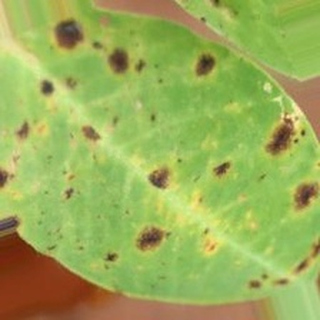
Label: groundnut_late_leaf_spot